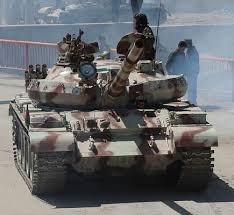
Label: T-62